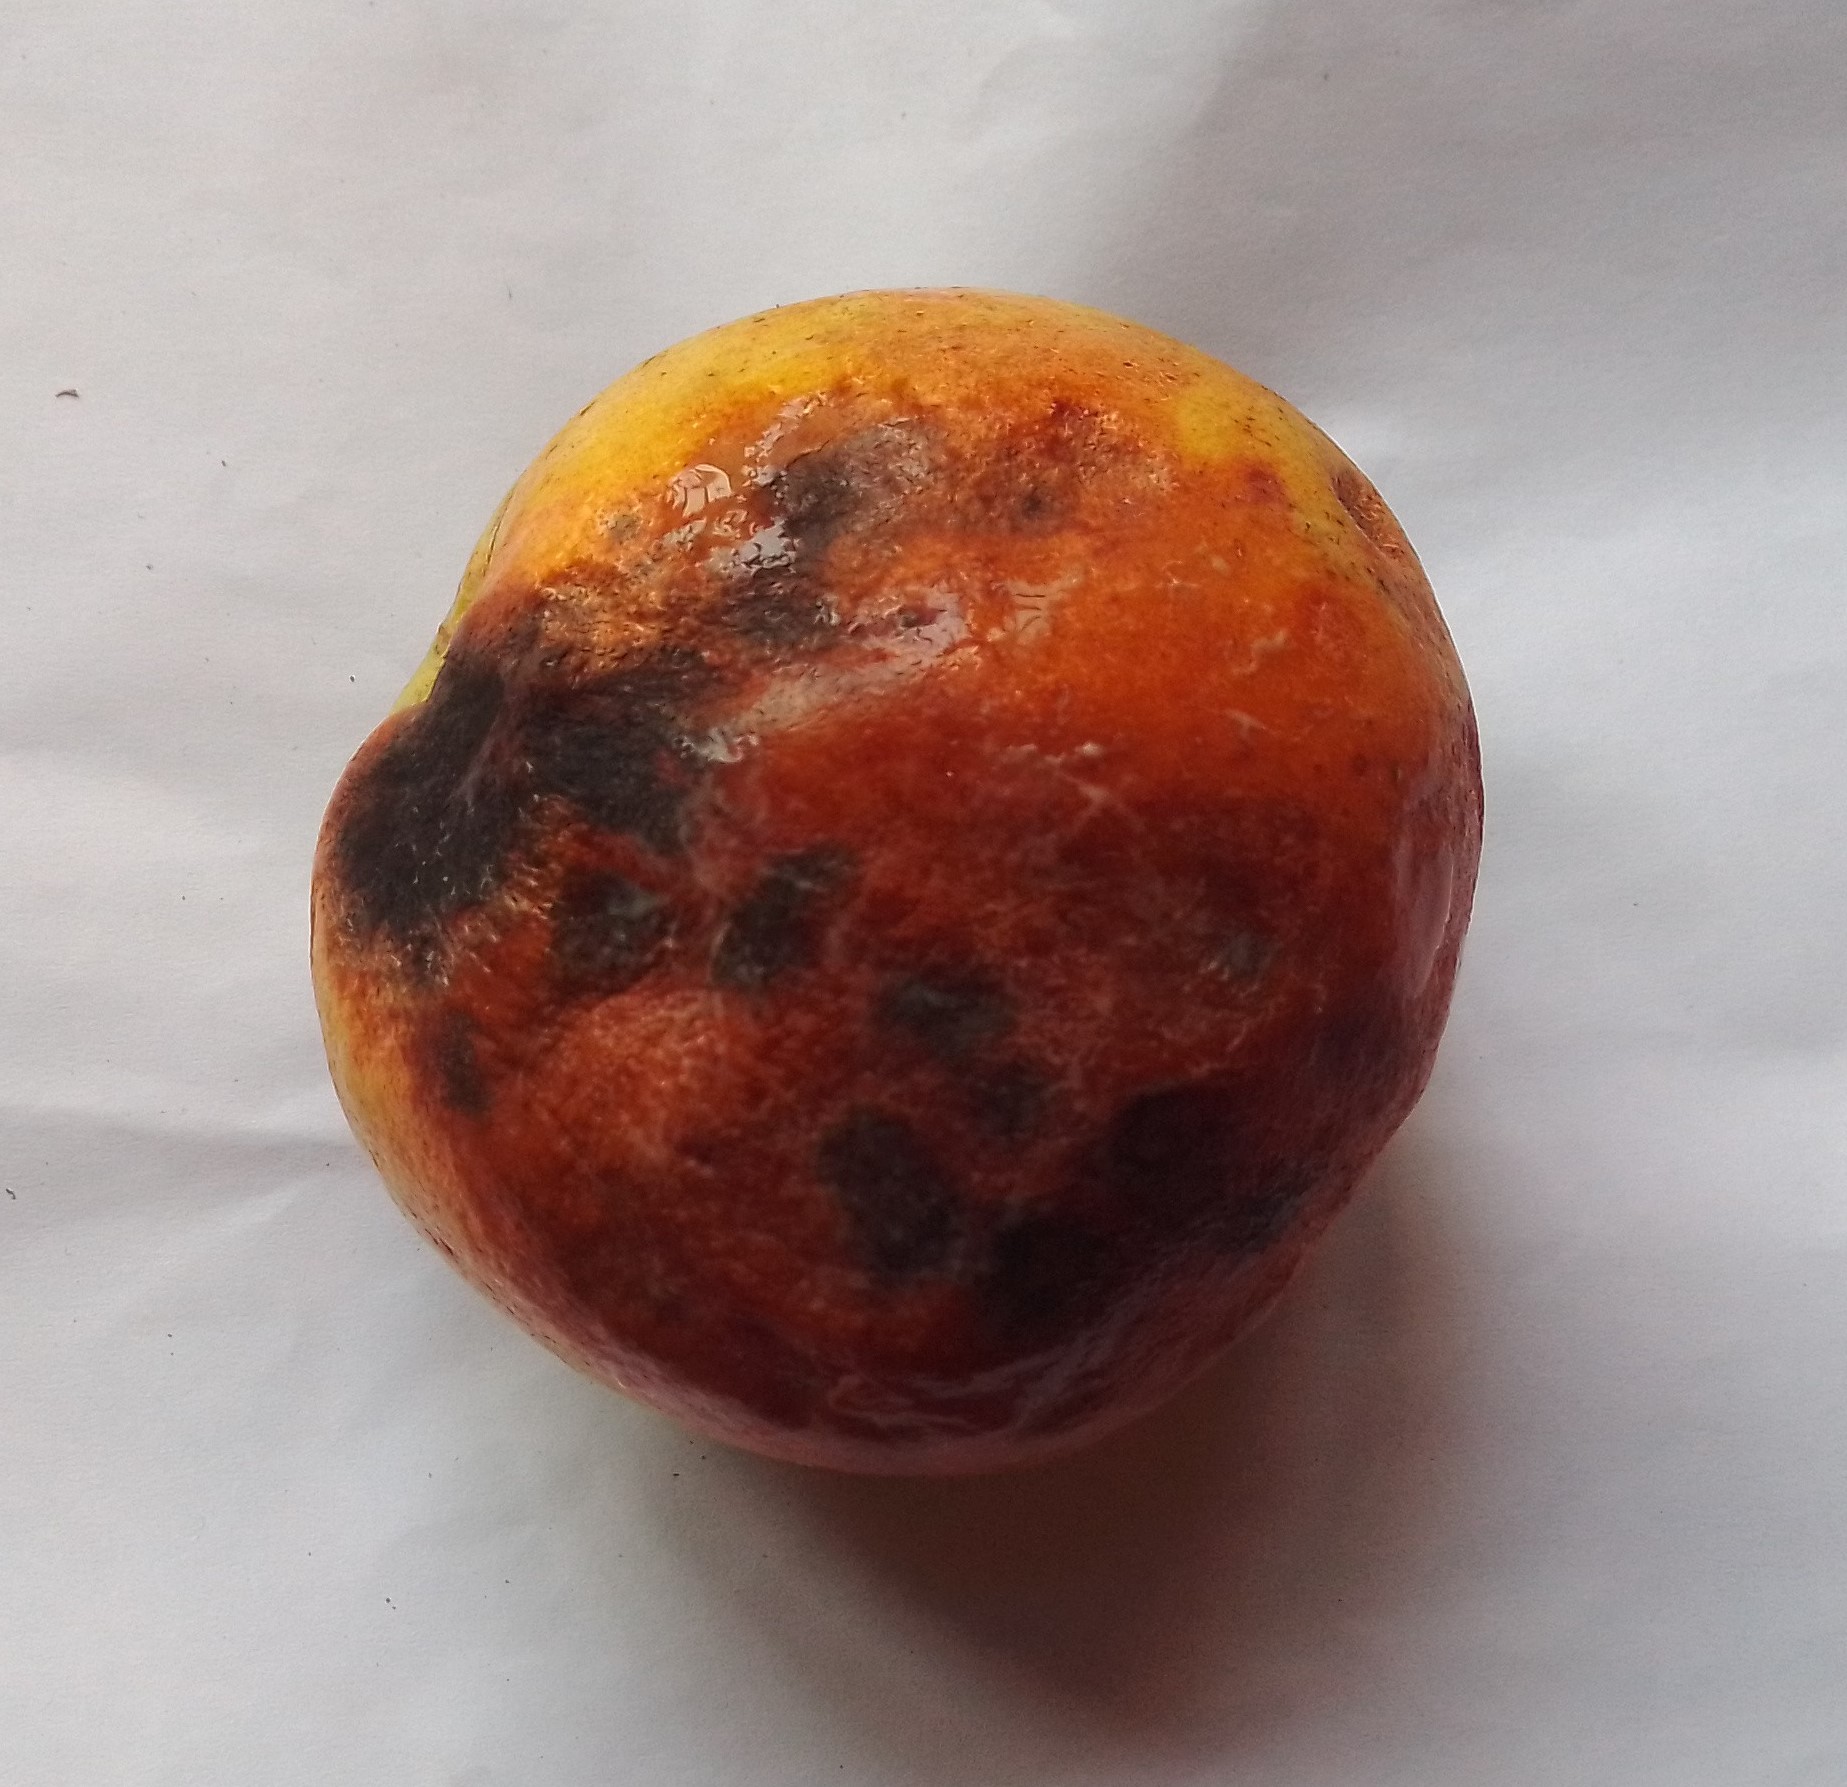
Fruit: guava
Condition: rotten